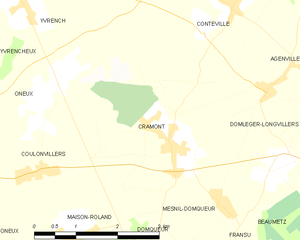
Carte des communes françaises Cramont